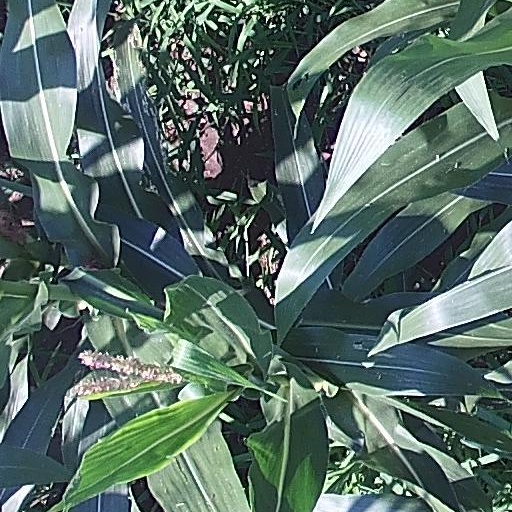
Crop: maize; corn